Chermisey

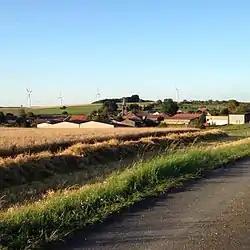
A general view of Chermisey

Chermisey is a commune in the Vosges department in Grand Est in northeastern France.